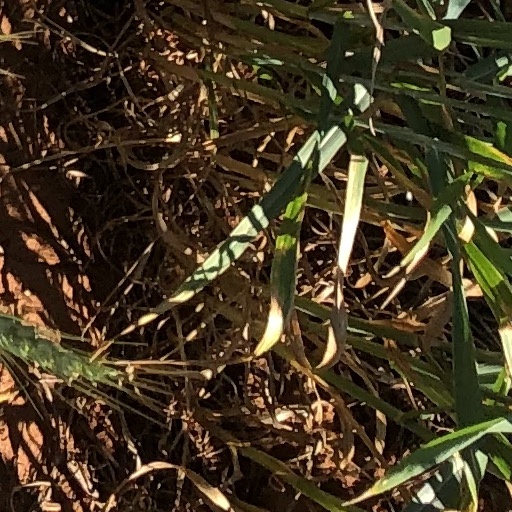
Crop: wheat